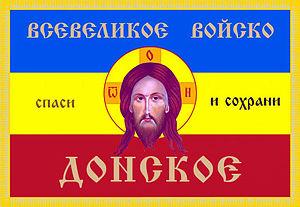
La guerre du Donbass est un conflit armé actuellement en cours ayant commencé en 2014 lors de la crise ukrainienne et se déroulant à l'Est de l'Ukraine.
Les Forces Séparatistes de la guerre en Donbass, ou les États-Forces armées de Nouvelle-Russie, est le nom générique pour les milices et armées groupes de bénévoles affiliés à l'union politique non reconnue appelé Nouvelle Russie. Il se compose de la milice populaire du Donbass, la milice populaire Lougansk et des groupes armés autonomes, qui interviennent dans le conflit armé de la Guerre du Donbass. Ils sont considérés comme des groupes terroristes par le gouvernement de l'Ukraine.